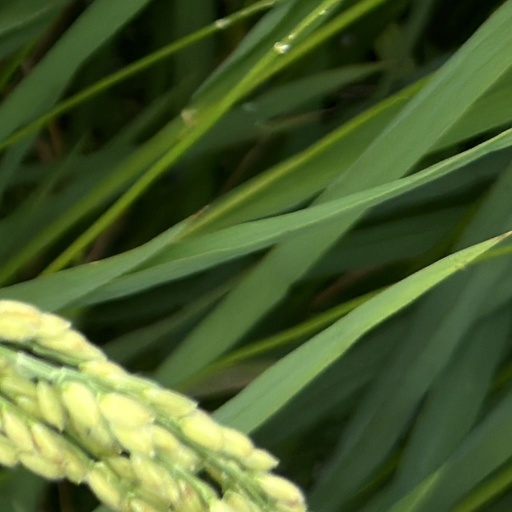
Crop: rice